Vandersloot Music Publishing Company

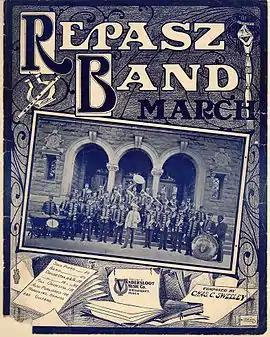
Repasz Band March by Charles C. Sweeley published by Vandersloot in 1904

Frederick William Vandersloot, Jr., married Cora E. Vandersloot ("née" Elwert) on January 20, 1898. They had two sons and two daughters. One son and one daughter — Carl Donaldson Vandersloot (1898–1963) and Ruth Person Vandersloot (1904–1989) — both composed for Vandersloot Music. In 1920, Ruth married Author Taylor Eaker and composed under the pseudonym Ruth V. Hoyt, her surname borrowed from Vandersloot's editor-in-chief Frank Hoyt Losey.